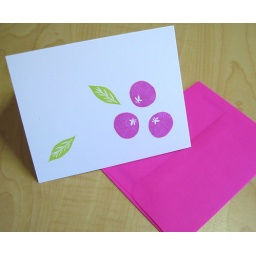
orange trio in pink